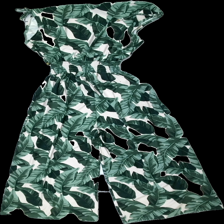
View: back
Type: Top
Category: Ladies
Brand: Pernilla Wahlgren
Colors: Green, Black, White
Material: 100% polyester
Pattern: Floral print
Cut: V-collar
Size: L
Season: All
Price range: 50-100
Recommended usage: Reuse
Description: jumpsuit